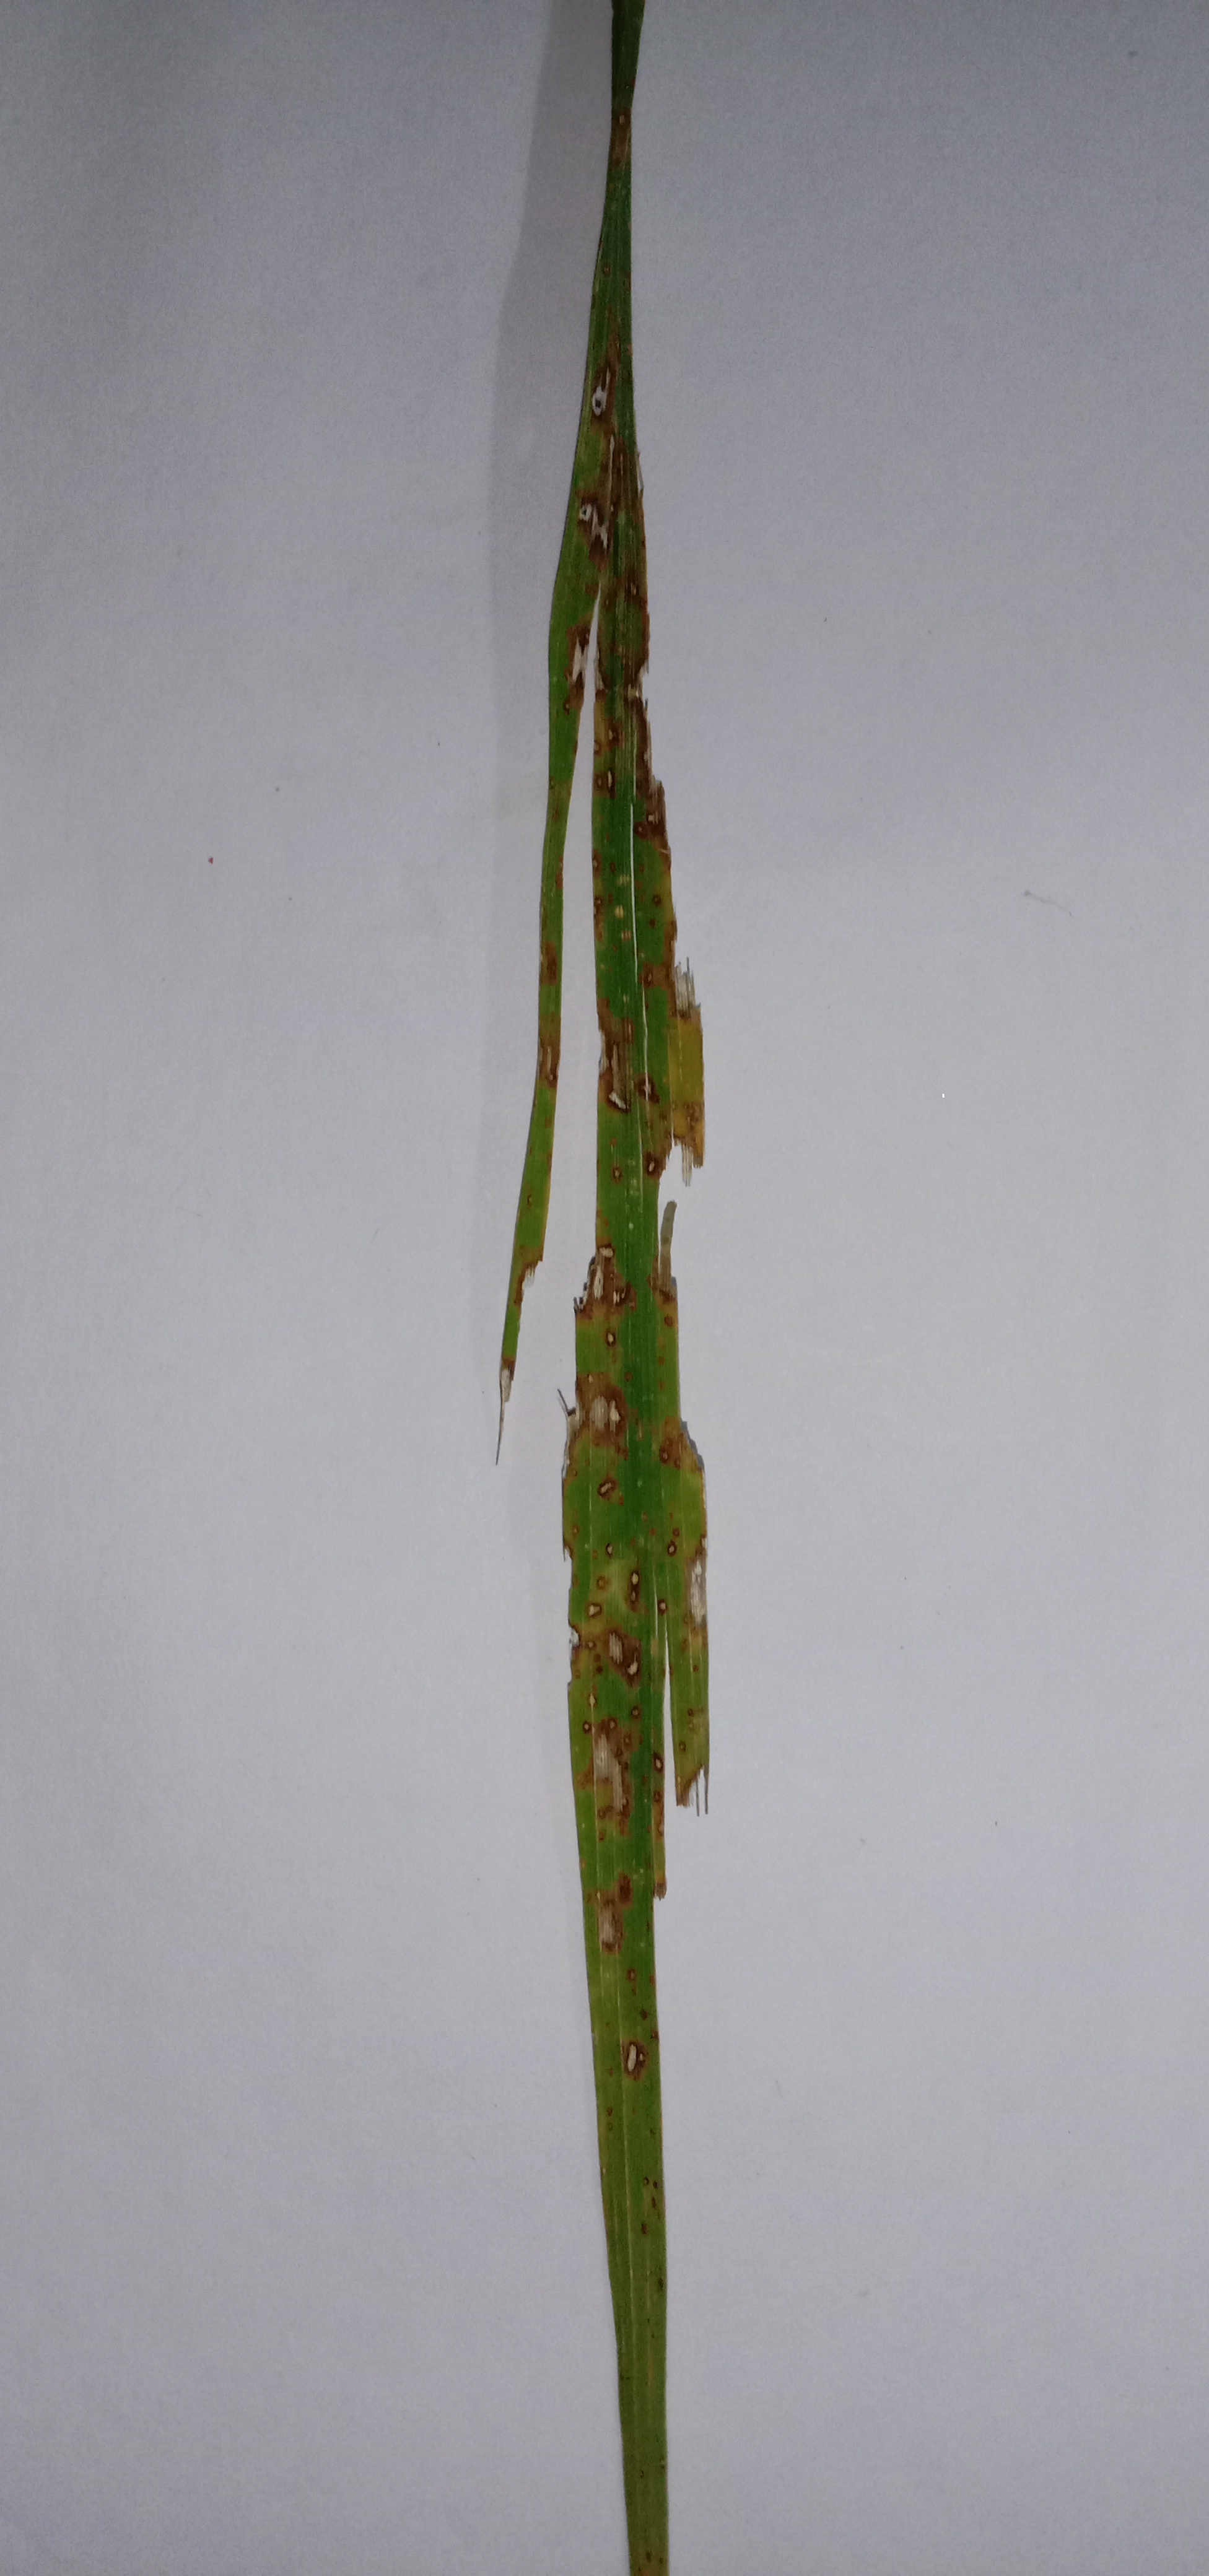
Label: Rice___Leaf_Blast